Mouthpiece (film)

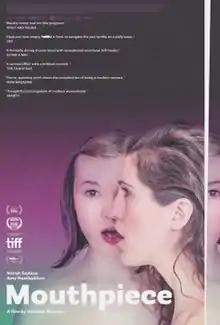
Film poster

Mouthpiece is a 2018 Canadian drama film directed by Patricia Rozema, from a screenplay by Rozema, Amy Nostbakken and Norah Sadava, and based on the theatrical play by Nostbakken and Sadava. The film centres on Cassandra, a woman who is making arrangements for her mother's funeral. Cassandra is played by both Nostbakken and Sadava, as a dramatization of her inner conflict.